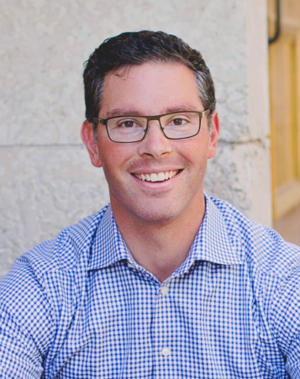
Une élection à la direction du Parti conservateur uni s'est tenue en Alberta le 28 octobre 2017 à la suite des votes du 22 juillet 2017 des membres du Wildrose Party et de l'Association progressiste-conservatrice de l'Alberta pour fusionner et former le Parti conservateur uni. L'accord d'unité entre les parties stipule que l'élection à la direction se tiendra sur la base d'un membre, d'un vote.